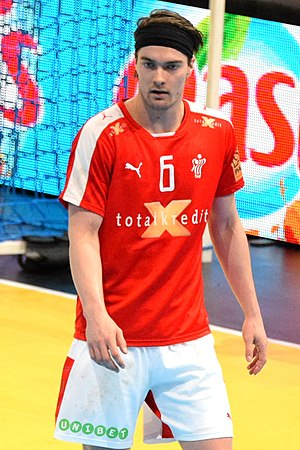
Casper U. Mortensen
Casper Ulrich Mortensen er en dansk professionel håndboldspiller, der spiller for FC Barcelona og på det danske landshold.